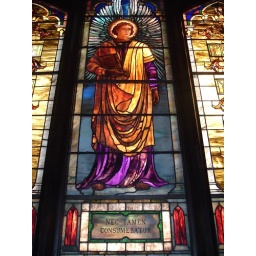
The stained glass window in my parents' church in the Bronx, New York.